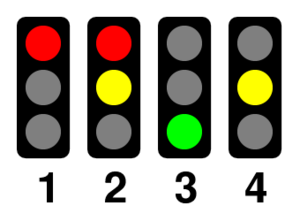
Trafiksignal
Lyssignaler for biler.
Trafiksignal eller trafiklys er de mest almindelige betegnelser for udstyret i et lysreguleret vejkryds.